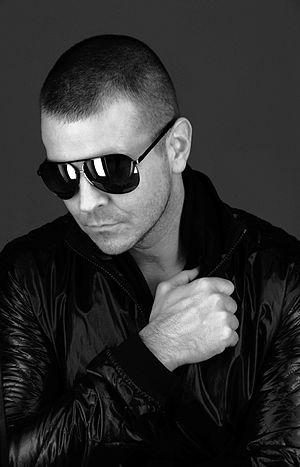
André Tegeler, plus connu sous le nom de scène Moguai, est un disc-jockey allemand né à Recklinghausen.